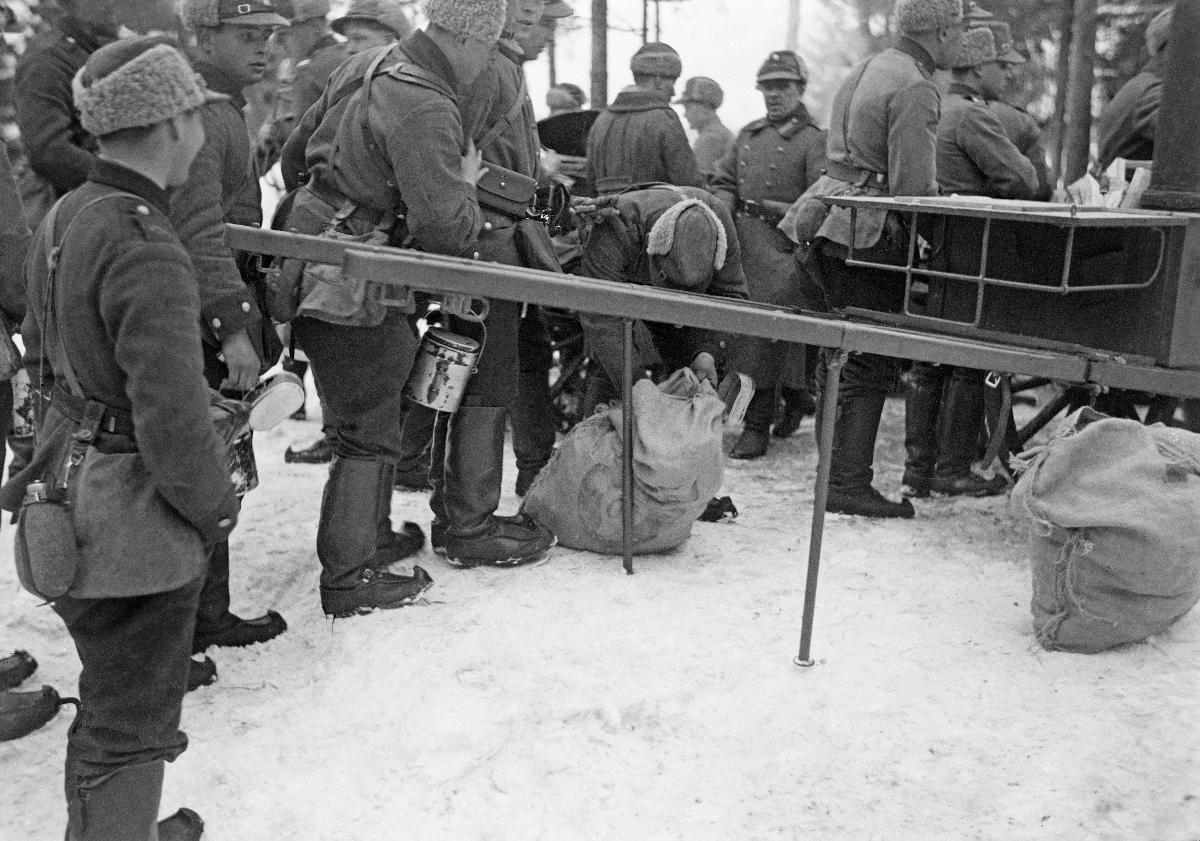
Mäntsälän kapina
Mäntsäläupproret; Mäntsälä rebellion
sisällön kuvaus: Mäntsälän kapina 27.2.-6.3.1932. Tilannekuva Porin rykmentin tukikohdasta Pitäjänmäellä. content description: Mäntsälän rebellion 27.2.-6.3.1932. Situation picture at Pori regiment base in Pitäjänmäki. innehållsbeskrivning: Mäntsäläupproret 27.2.-6.3.1932. Situationsbild från Björneborgs regementes förläggning i Sockenbacka.
Kuvaaja: Sundström, Hugo, kuvaaja
Vuosi: 1932
Paikka: Suomi, Uusimaa, Helsinki, Pitäjänmäki Helsinki; Suomi
Aiheet: politiikka; äärioikeistolaisuus; lapuanliike; kapinat; suojeluskunnat; HBL; politics; far right; Lapua movement; insurgencies; right-wing extremism; rebellion; civil guard; civil guards; politik; högerextremism; Lapporörelsen; uppror; lapporörelsen; skyddskåren; kravaller; skyddskårer